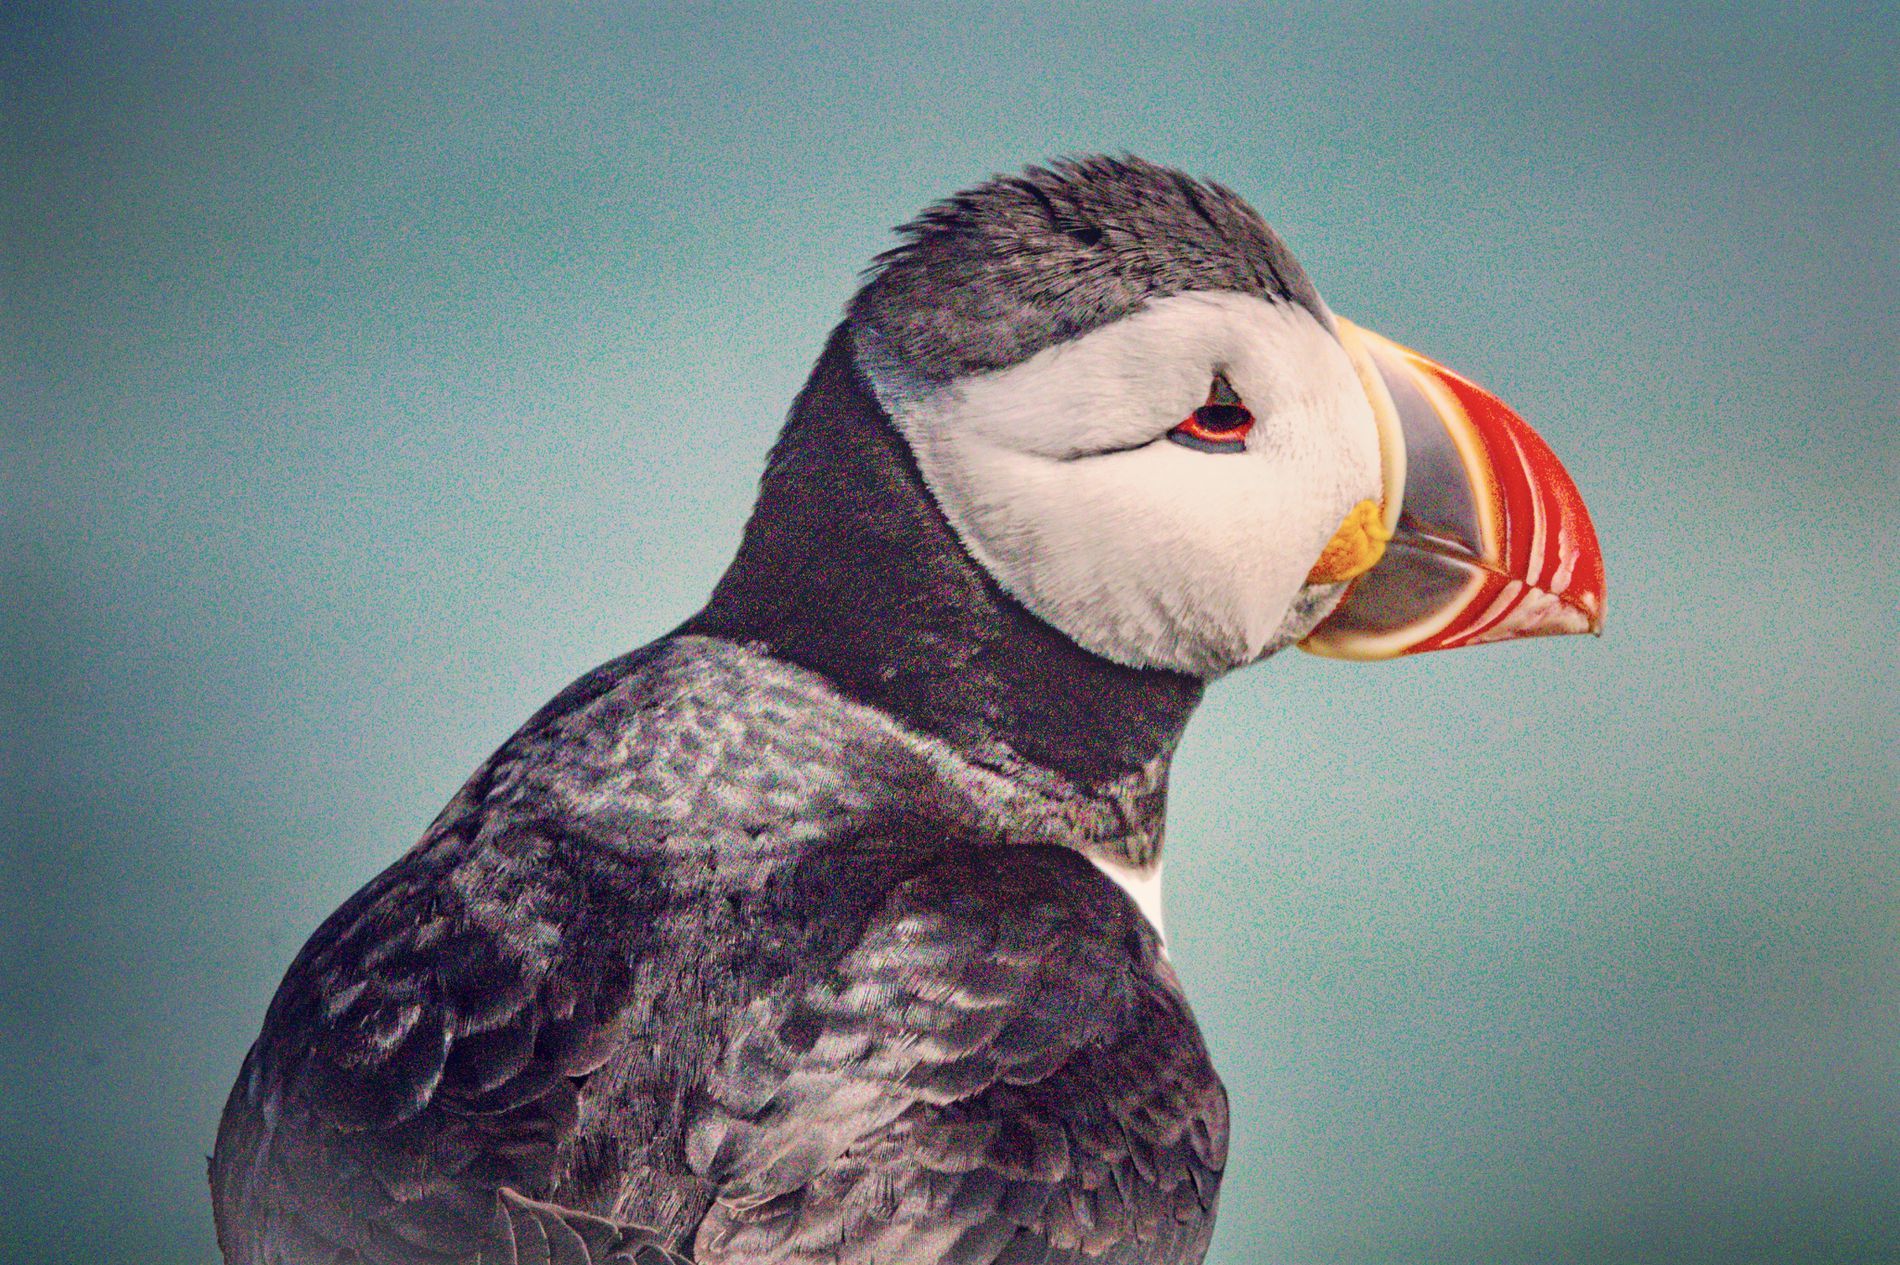
Atlantic Puffin
The image features a puffin bird in black and white colors standing prominently against a softly blurry background.
A close-up shot taken in natural light showcases a puffin bird against a softly blurred background, inspiring admiration for its distinctive black-and-white feathers and striking look, creating a serene mood.
Labels: Animal, Bird, Puffin, Beak, Blurred Background
Camera: Canon Canon EOS 70D
Lens: 150-600mm F5-6.3 DG OS HSM | Contemporary 015, Canon 150-600mm F5-6.3 DG OS HSM | Contemporary 015
Aperture: F18
Exposure: 1/2000 sec
ISO: 3200
Focal length: 600.0 mm